Submarine Warfare insignia

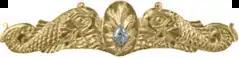
Submarine Medical Officer qualification insignia

Upon reporting to their first submarine the unqualified submarine sailor completes a few days of education and is then assigned a Qualification Card, a qualification due date, and a command sponsor (informally known as Sea Dad or Sea Mom). The assigned sponsor monitors the non-qual's (qualifier's) progress during the qualification process and their adaptation to life aboard the boat. No one is exempted from the qualification process and no concessions are made to rank or rate.